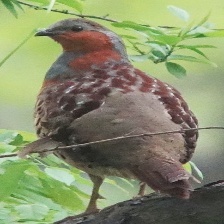
Species: CHINESE BAMBOO PARTRIDGE
Scientific name: BAMBUSICOLA THORACICUS
ImageNet parent category: partridge